Treaty of Aix-la-Chapelle (1748)

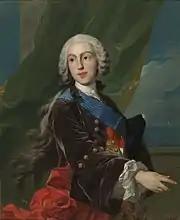
Philip of Spain (1720–1765); Austria ceded him the Duchies of Parma, and Guastalla

However, despite French victories in Flanders, the impact of the British naval blockade was such that throughout 1746, Finance Minister Machault repeatedly warned Louis XV of the impending collapse of their financial system. The position became critical after the Second Battle of Cape Finisterre in October 1747, as the French navy was no longer strong enough to protect their merchant convoys.